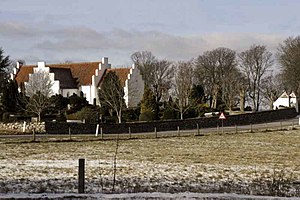
Flade Kirke (Frederikshavn Kommune)
Flade Kirke, februar 2009
Flade Kirke ved Frederikshavn
Flade Kirke er beliggende ca. fire kilometer sydvest for Frederikshavns centrum, 109 meter over havets overflade.